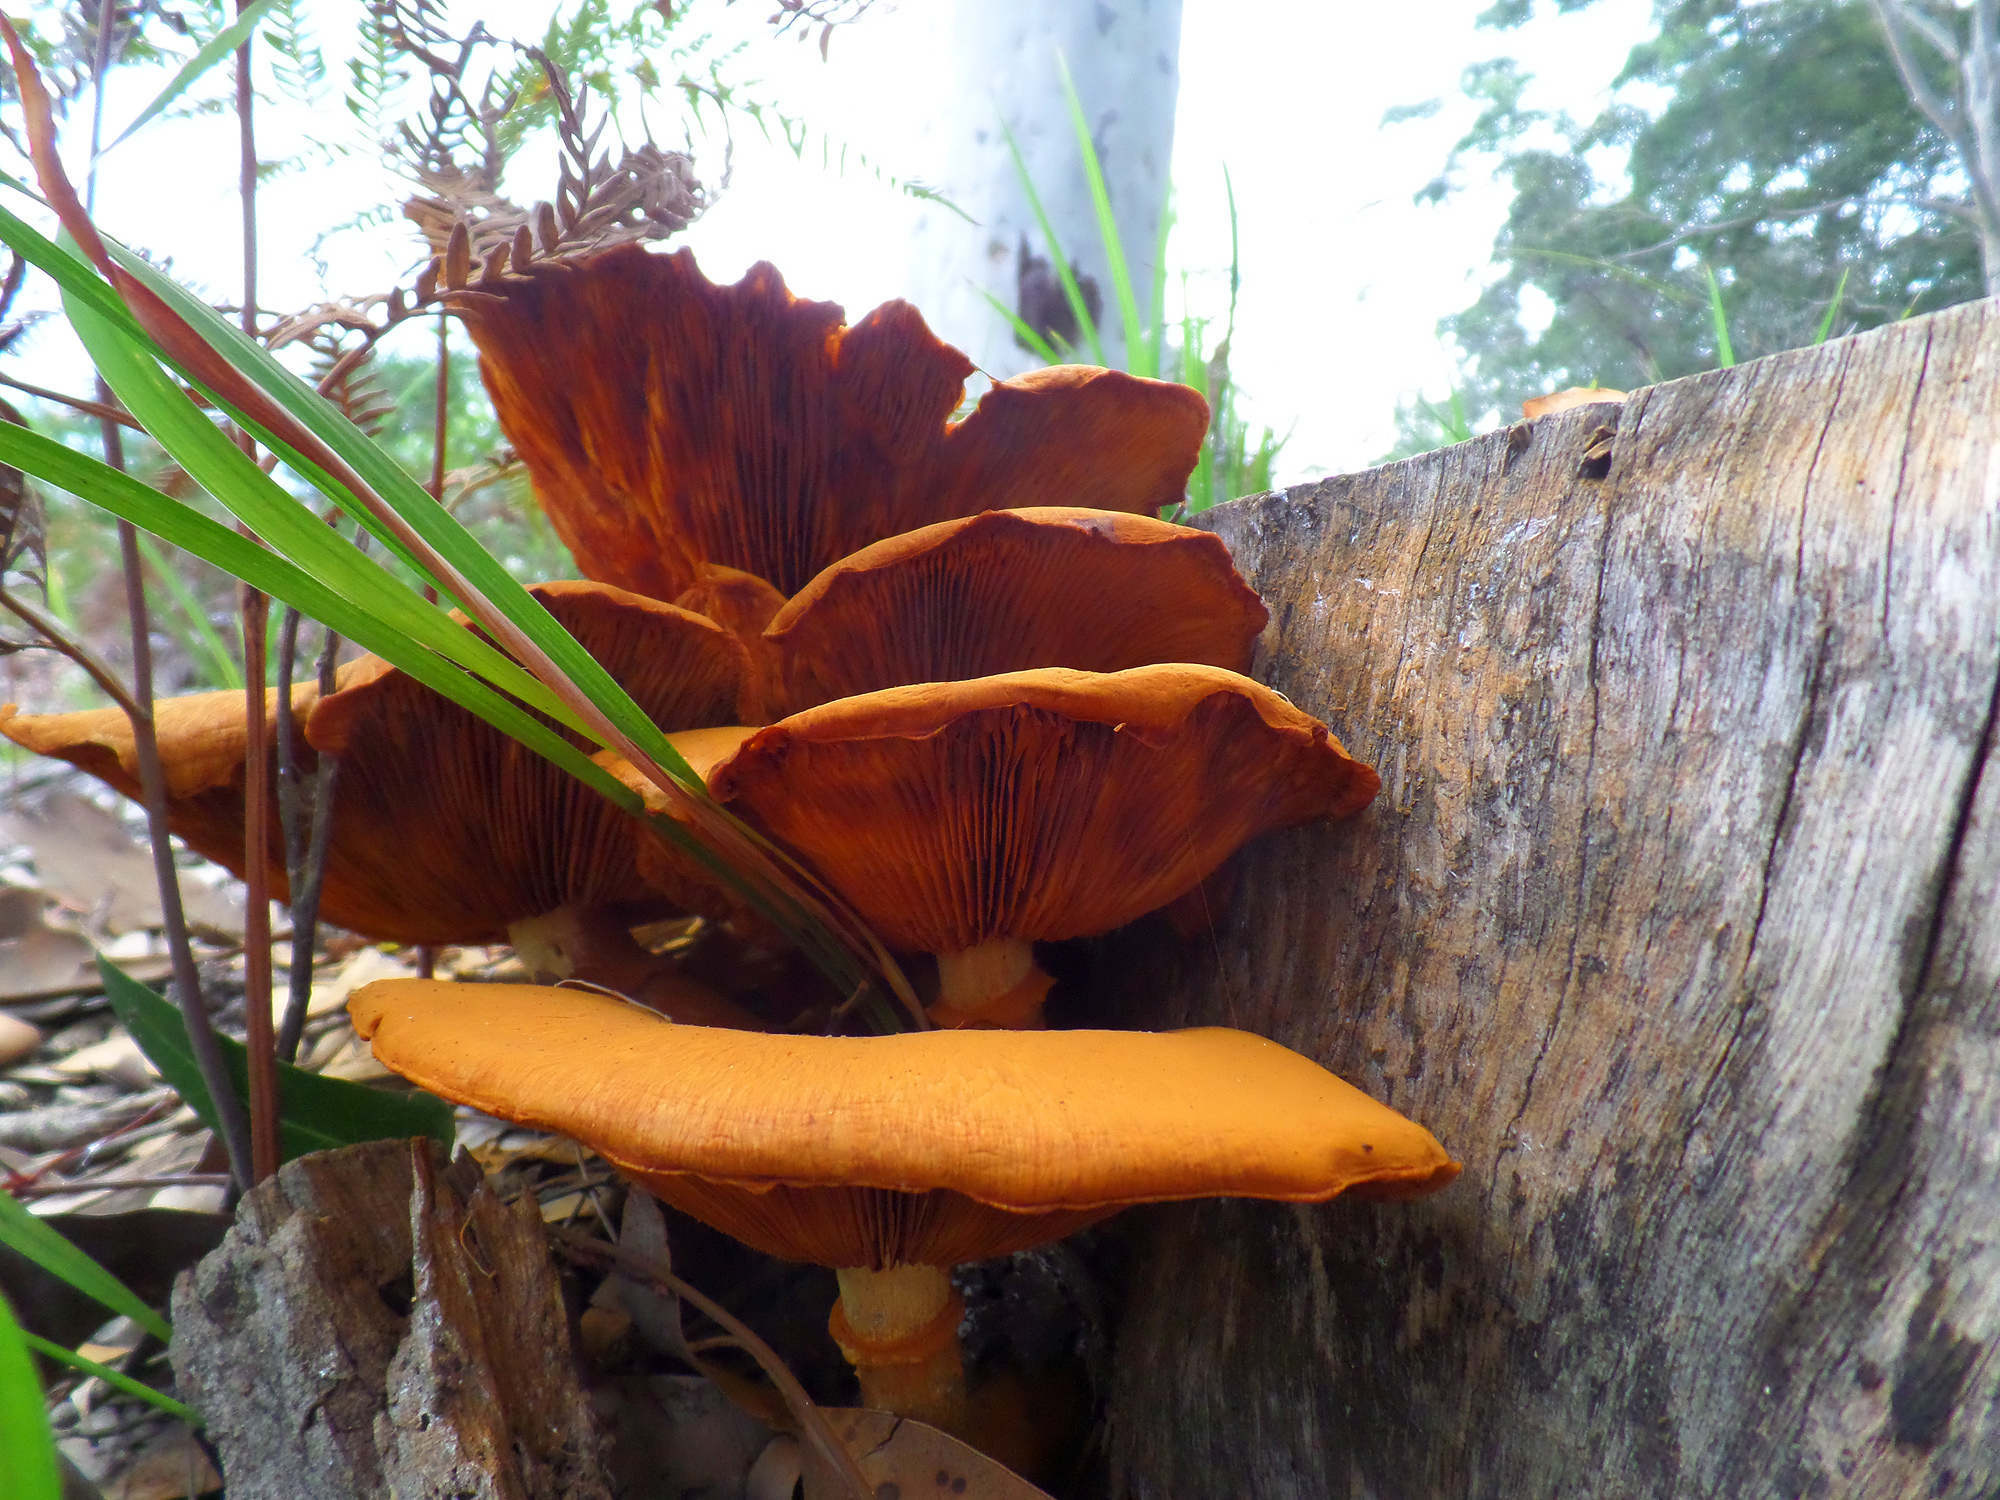
tree, forest, leaf, flower, jungle, autumn, soil, botany, mushroom, flora, australia, nsw, bawleypoint, fungus, auriculariales, oyster mushroom, medicinal mushroom, auriculariaceae